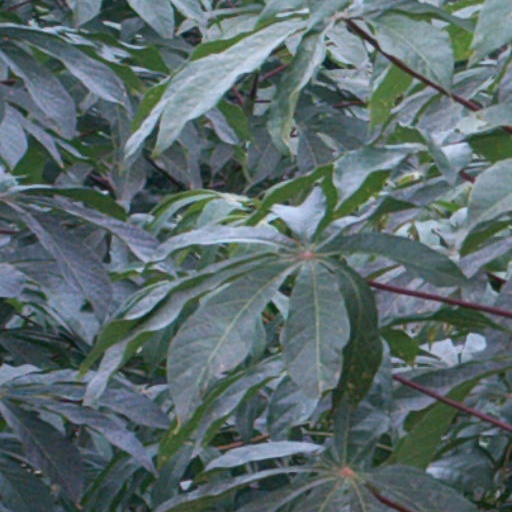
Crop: cassava